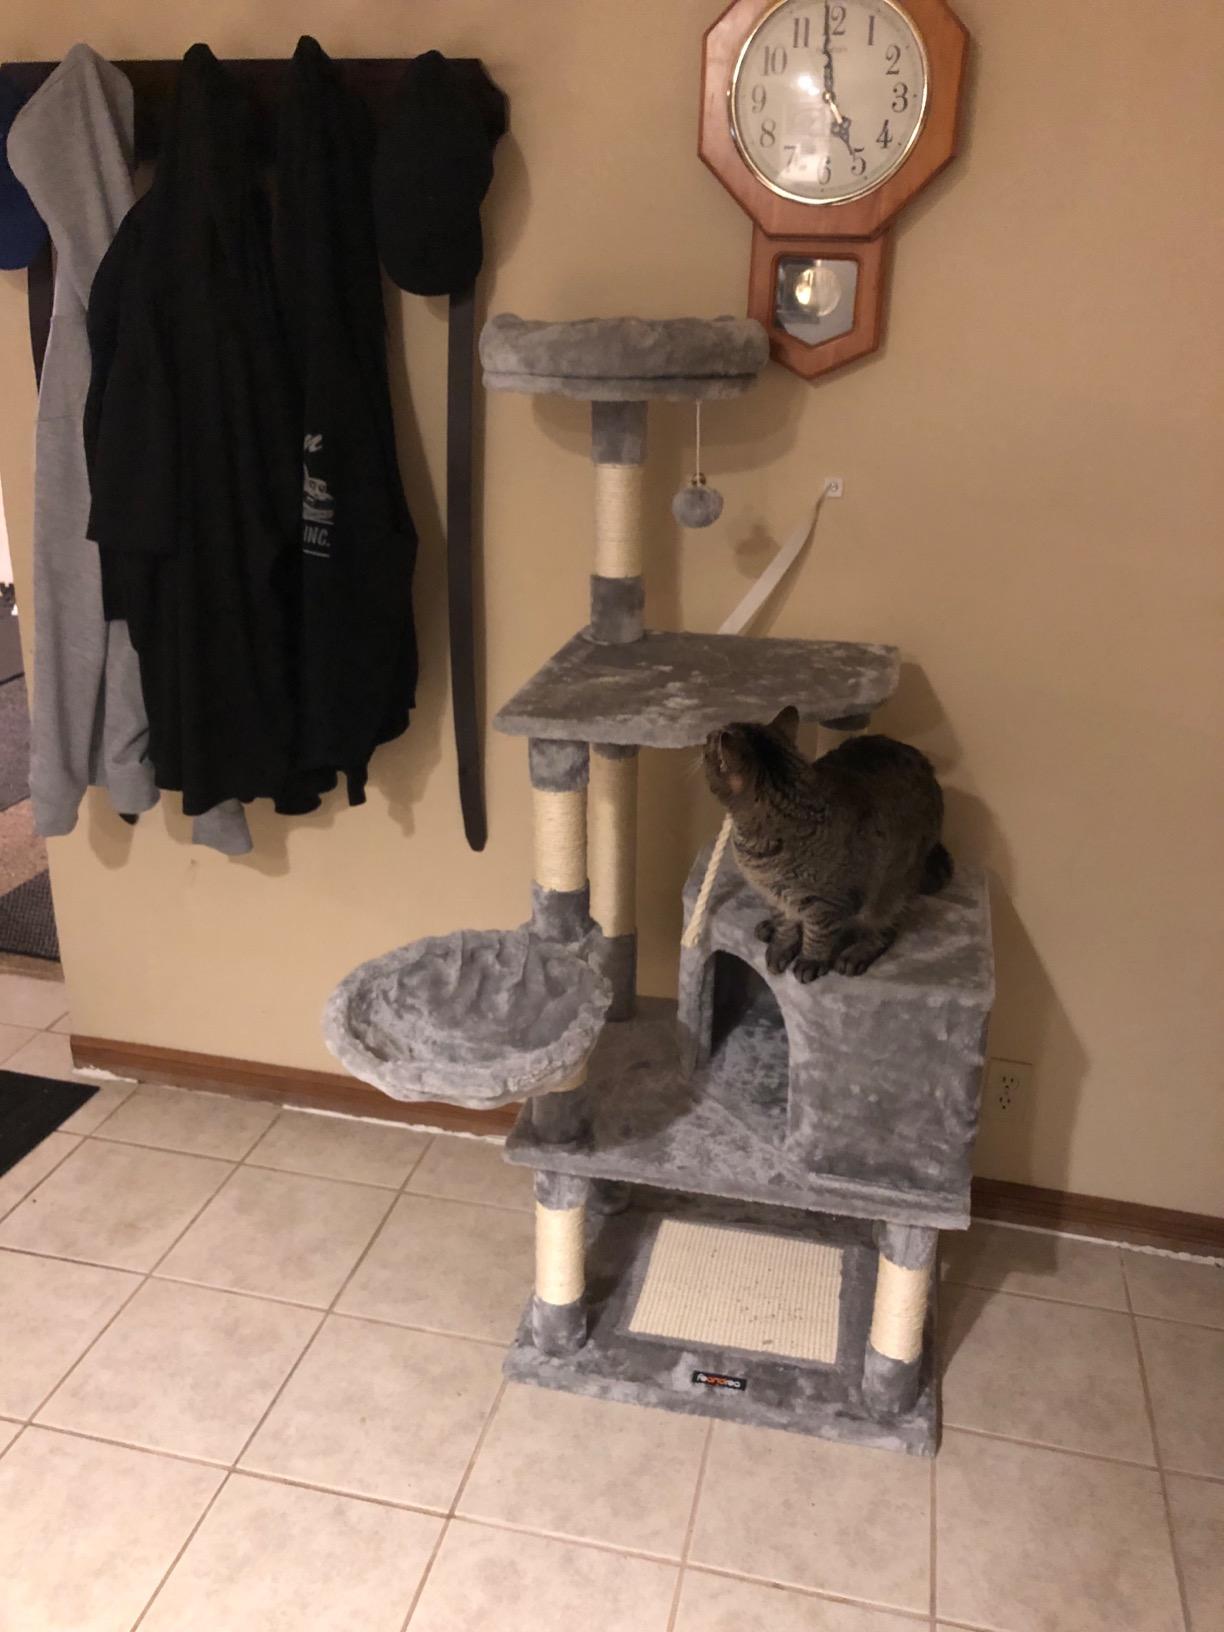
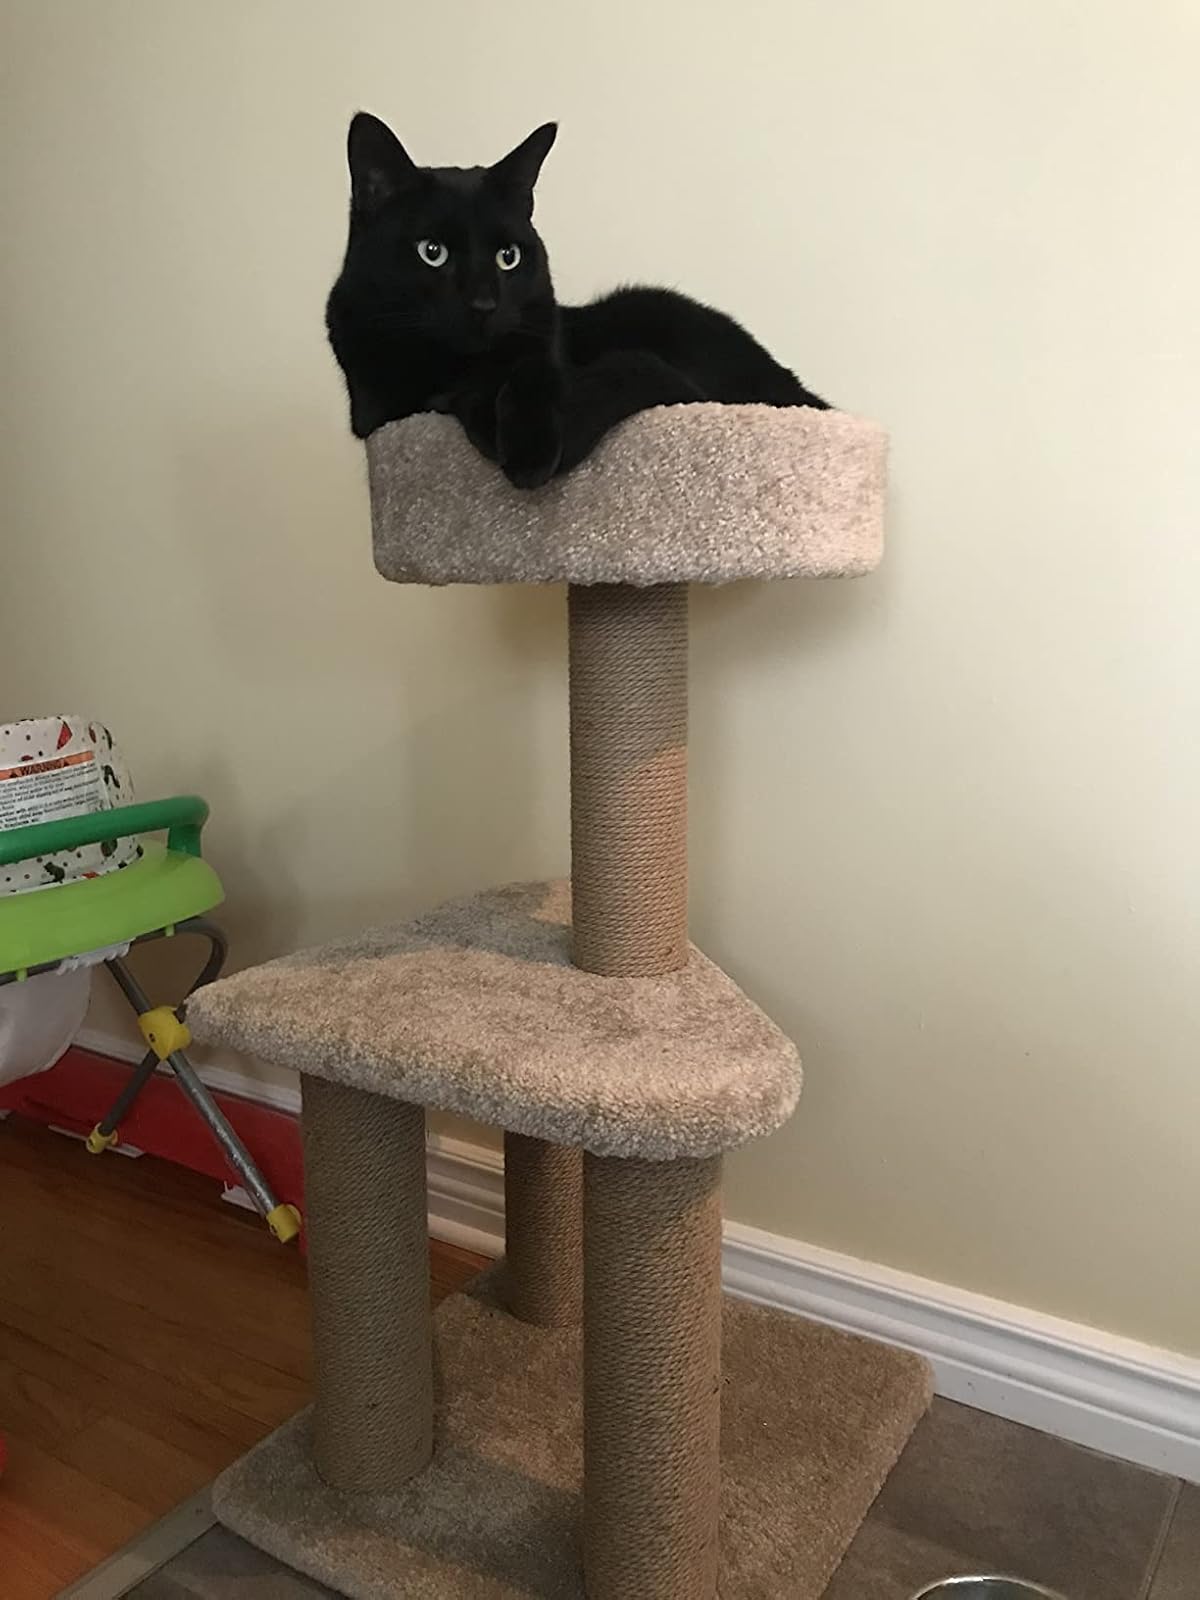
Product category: items_cat tree
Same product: no